Hammarby Hockey

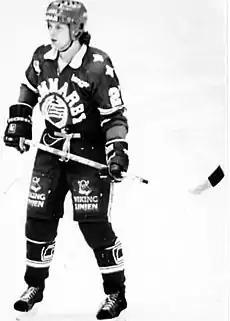
Orvar Stambert, who played for the original Hammarby Hockey 1978–1983

Hammarby IF began playing ice hockey in February 1921, though at first the hockey team consisted of members of Hammarby's bandy club. That club would become a giant in early Swedish ice hockey, winning the Swedish championships 8 times (1932, 1933, 1936, 1937, 1942, 1943, 1945, 1951) and playing 42 seasons in Sweden's highest hockey league (most recently 1984–85). The club through its entire history played in the first two tiers of Swedish ice hockey. Hammarby's final season before the bankruptcy in 2008 was played in HockeyAllsvenskan.